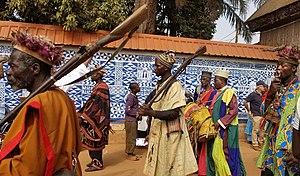
Foumban est une commune du département du Noun dans la Région de l'Ouest au Cameroun. Foumban est également une ville du Cameroun située à 70 km au nord-est de Bafoussam. C'est le chef-lieu du département du Noun. Considérée par les Camerounais comme la Cité des arts, Foumban est la capitale du Royaume Bamoun.